Serafino Macchiati

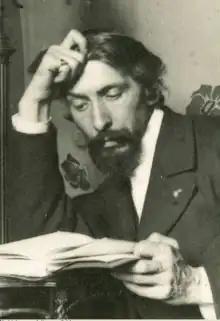
Serafino Macchiati portrait

He first studied at the Accademia Clementina of Bologna, and in 1880 moved to Rome, where he was an illustrator for the journal “La Tribuna illustrata”. In 1898, the editor Lemerre invited him to Paris to illustrate the Romance series of Paul Bourget and other periodicals. Vittore Grubicy, and also Giacomo Balla hosted him at Fontenay in 1900, where he painted divisionist impressions of Paris and its surroundings. He had an individual exhibition at the 1922 Venice Biennale.